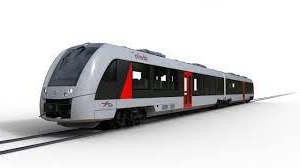
Vehicle type: Trains